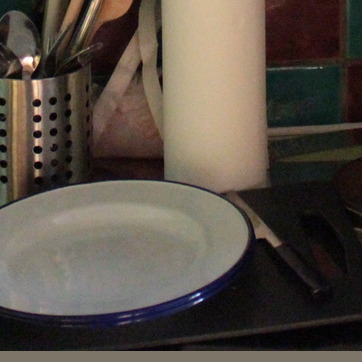
Material: paper